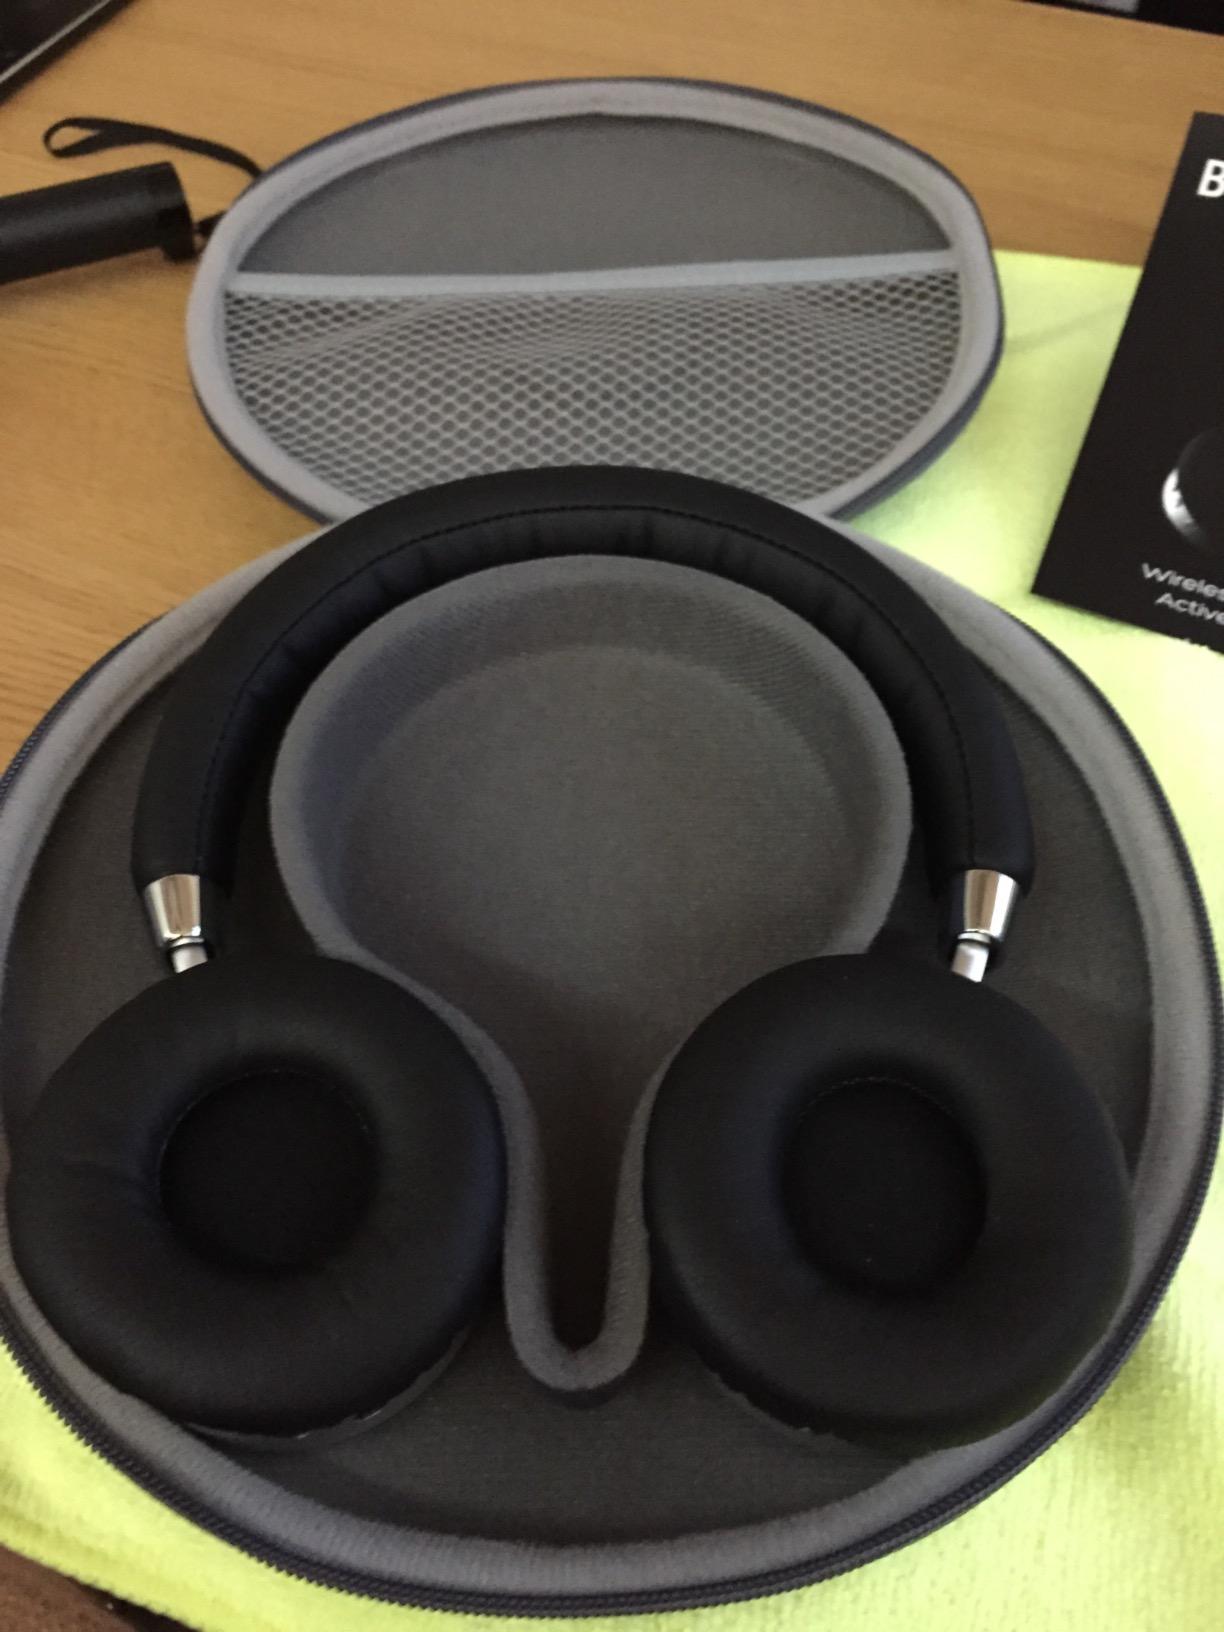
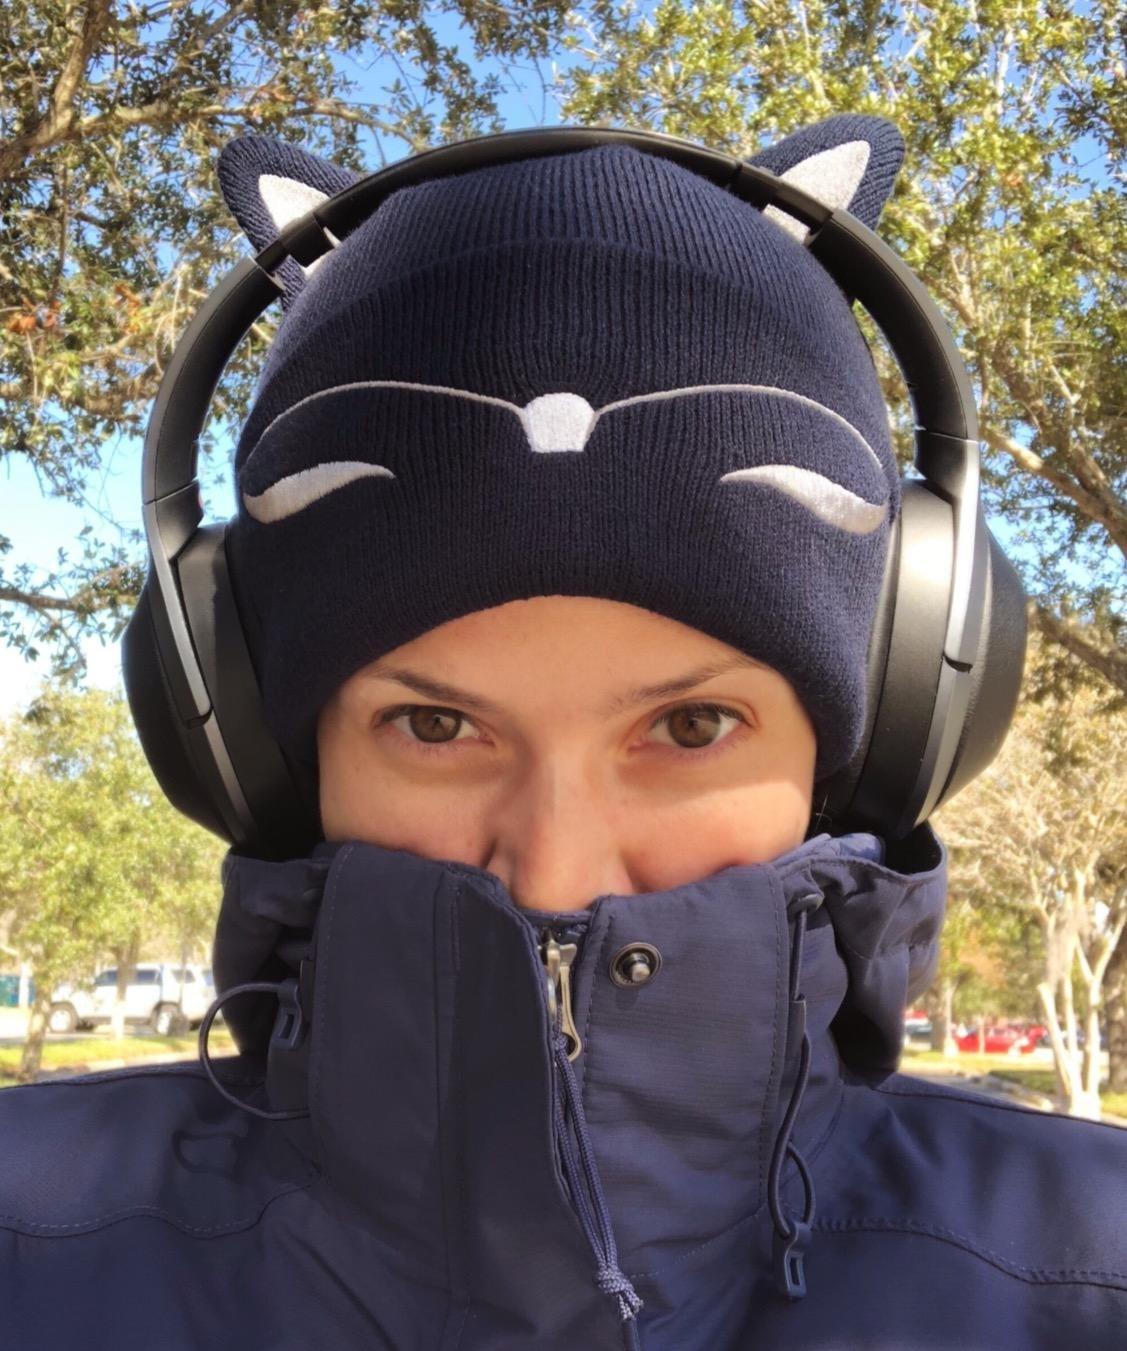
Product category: headphones
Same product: no